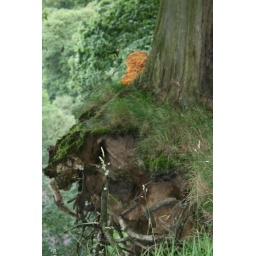
An Eroding cliff face above Bolton Abbey and the river Warfe